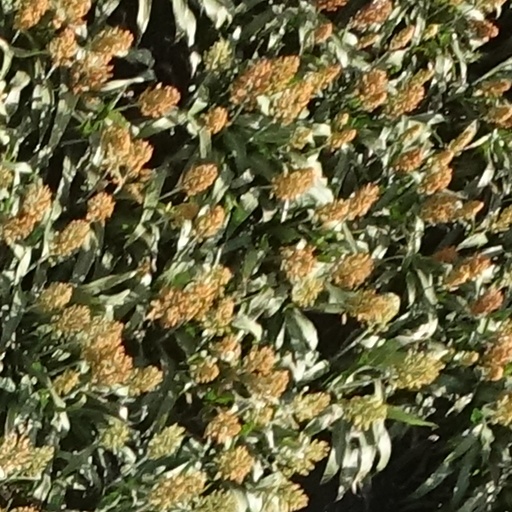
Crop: sorghum